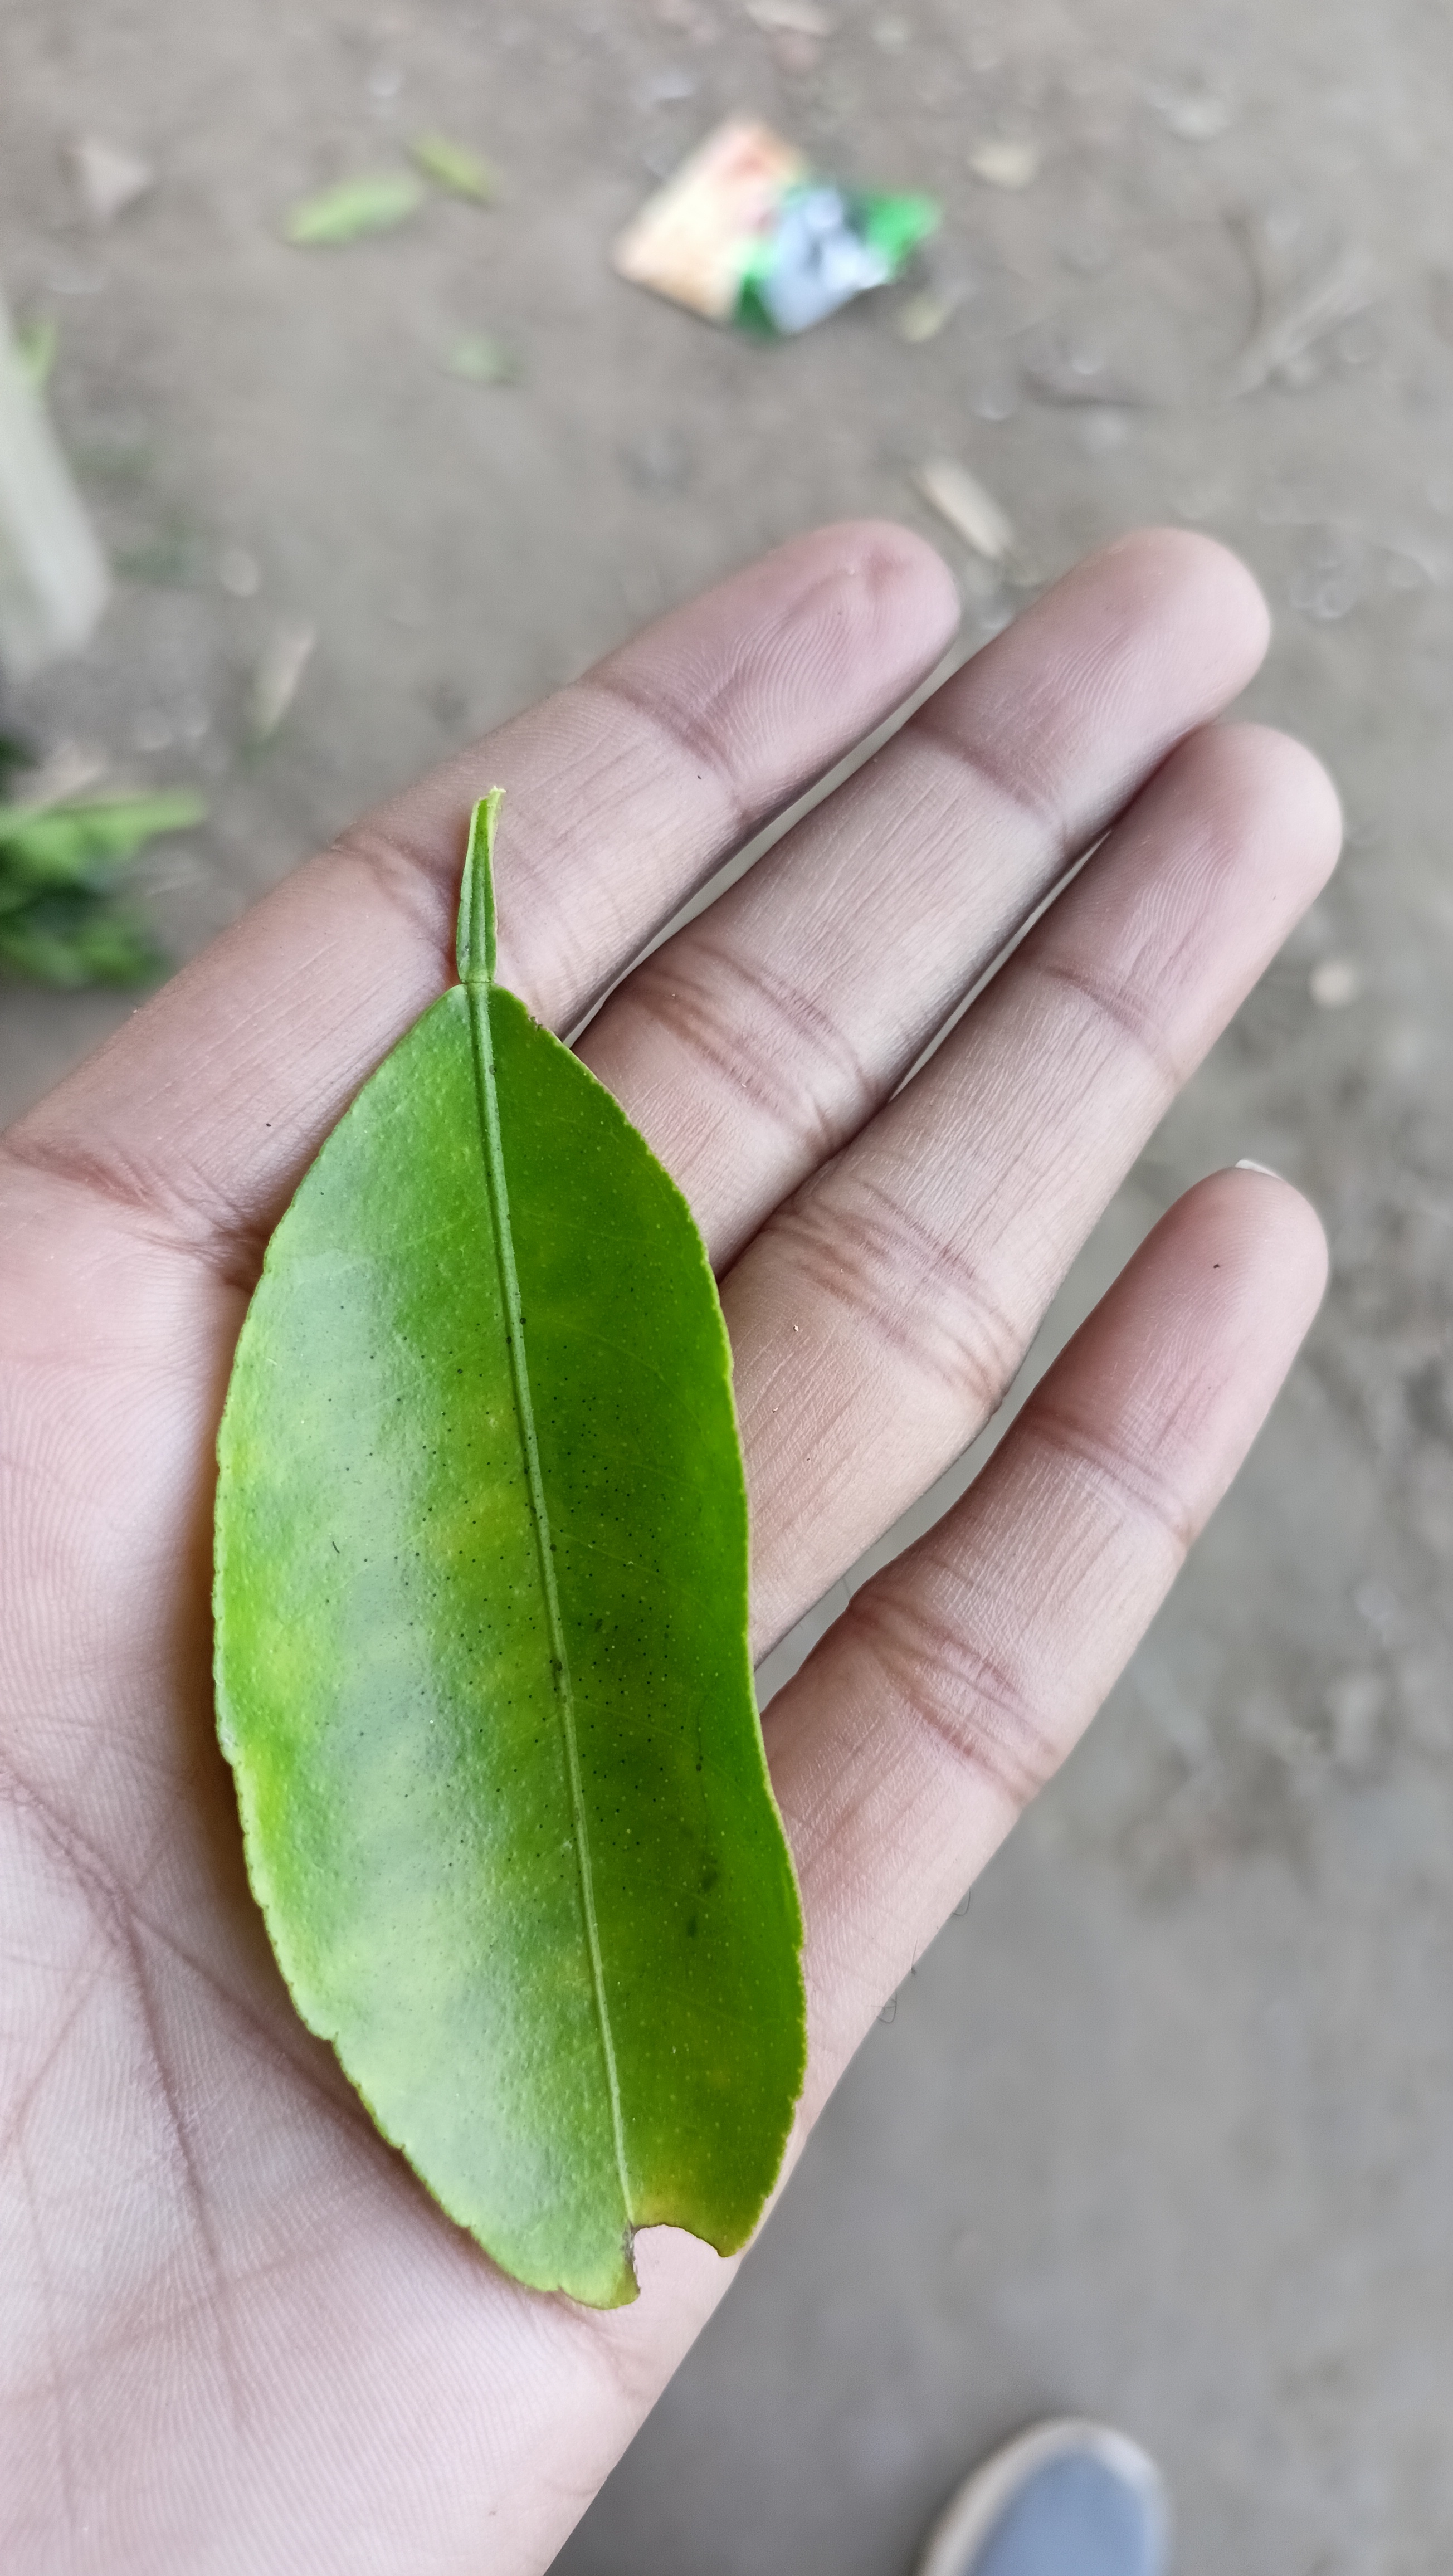
Mandarin leaf variety: Darjeling